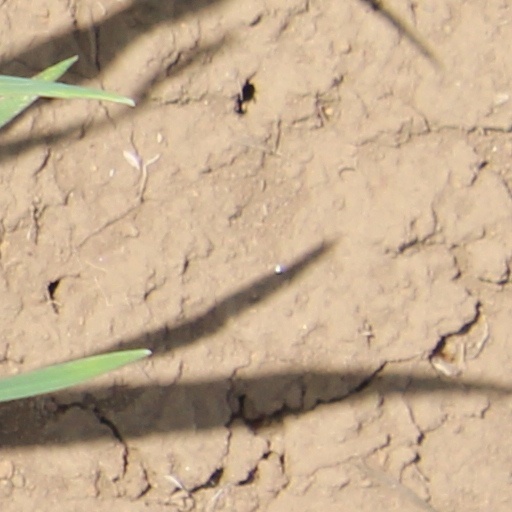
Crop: wheat